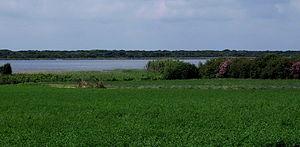
Cet article recense les zones humides de l'Italie concernées par la convention de Ramsar.